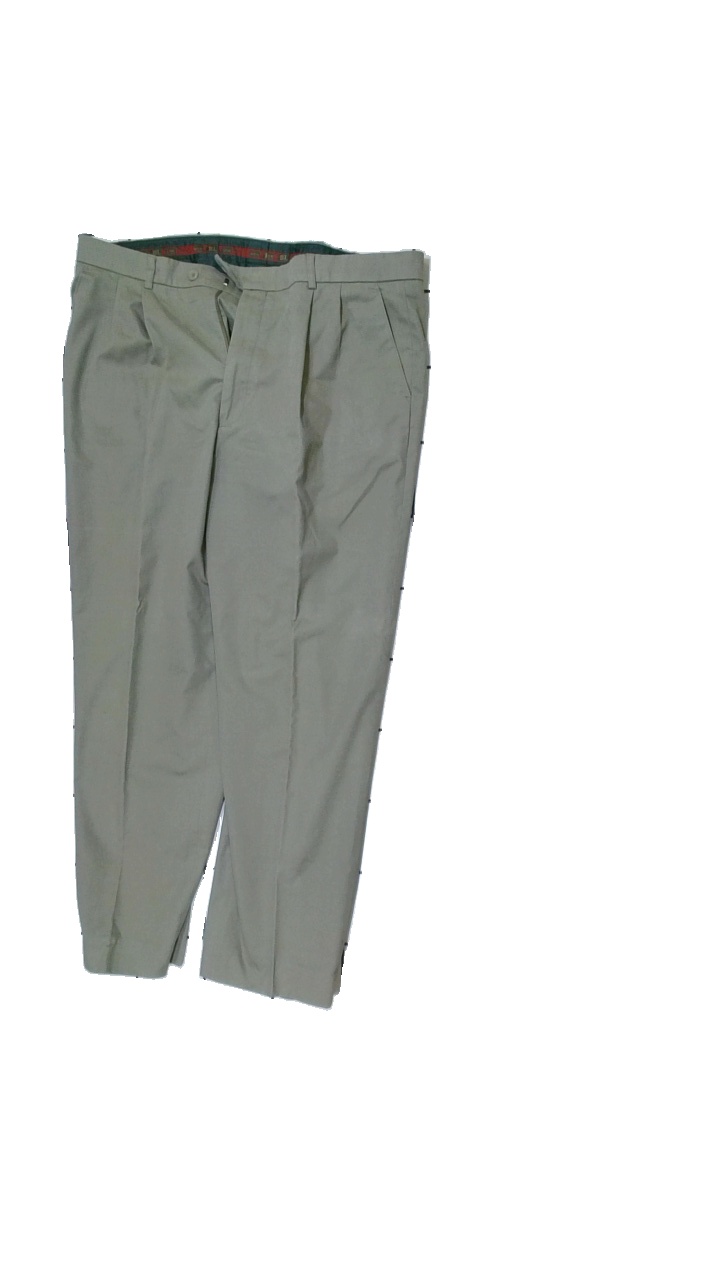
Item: Trousers (Men)
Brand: Bl Line
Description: Green trousers
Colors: Green
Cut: Regular
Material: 65% Polyester 35% Cotton
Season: All
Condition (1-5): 5
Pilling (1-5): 5
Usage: Reuse
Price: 100-150